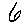
Label: 6